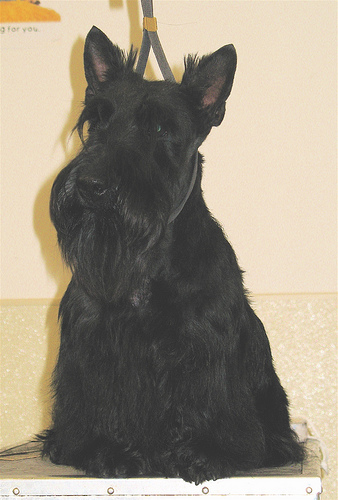
Breed: scottish terrier